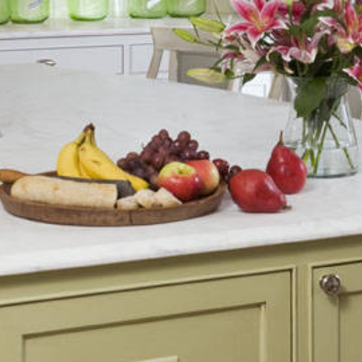
Material: food